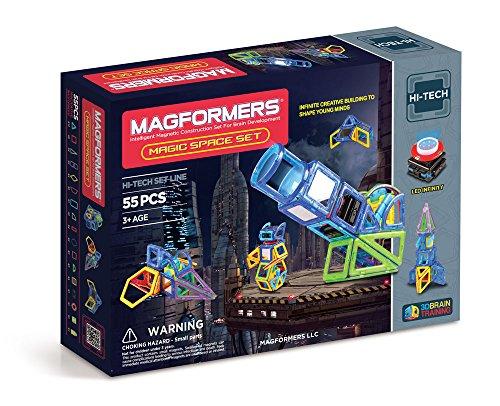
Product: Magformers Magic Space 55 Pieces, Rainbow Colors, Educational Magnetic Geometric Shapes Tiles Building STEM Toy Set Ages 3+
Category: Toys & Games | Building Toys
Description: Build with magnetic shapes including 14 Triangles.
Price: $34.98
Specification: ProductDimensions:15x3x11inches|ItemWeight:2.55pounds|ShippingWeight:2.55pounds(Viewshippingratesandpolicies)|DomesticShipping:ItemcanbeshippedwithinU.S.|InternationalShipping:ThisitemcanbeshippedtoselectcountriesoutsideoftheU.S.LearnMore|ASIN:B01AWMDVAQ|Itemmodelnumber:63140|Manufacturerrecommendedage:3yearsandup